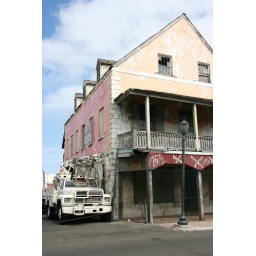
Kinda depressing, actually. We got back on the ship after walking around a bit.